The Forbidden Valley

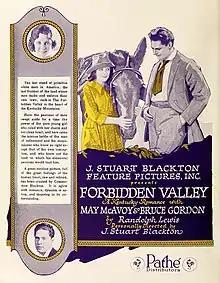

The Forbidden Valley is a 1920 American silent drama romance film directed by J. Stuart Blackton and starring May McAvoy, Bruce Gordon and William R. Dunn.